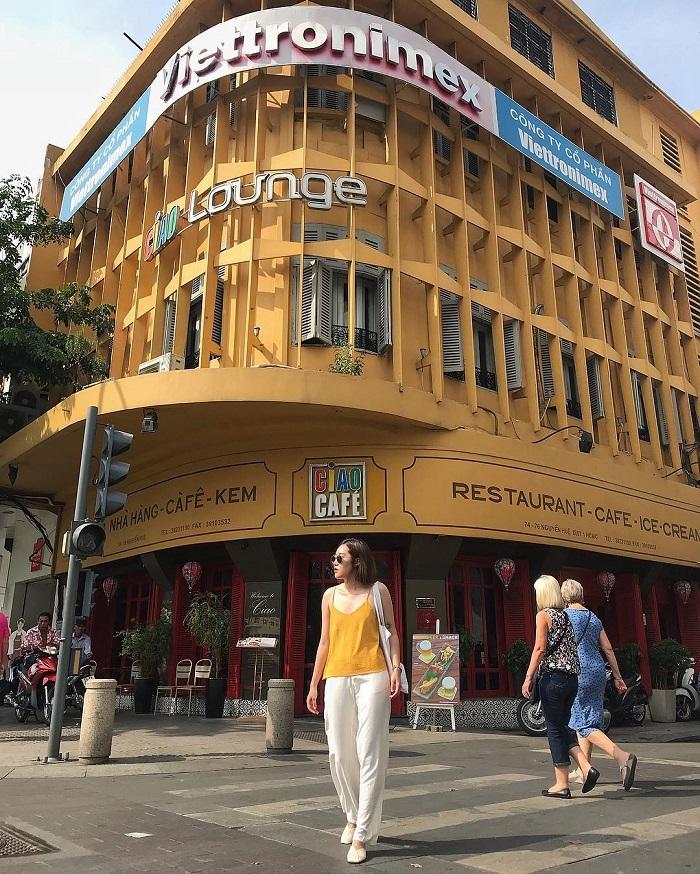
ở phía sau lưng cô gái mặc áo vàng có hai người đang di chuyển